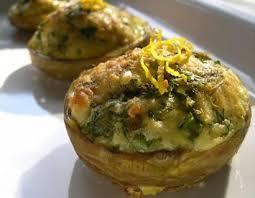
Yemek: enginar